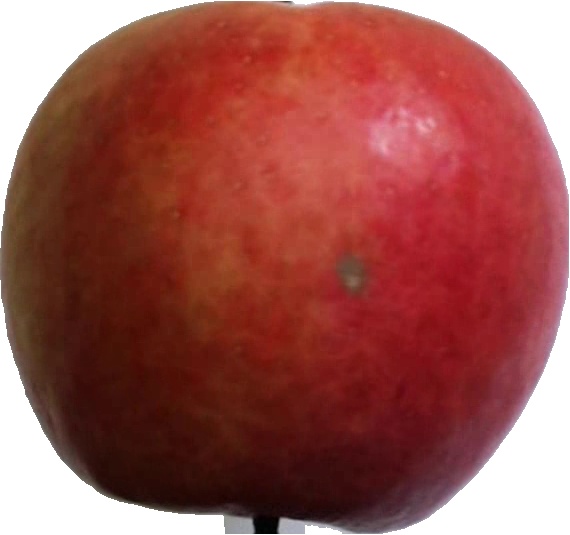
Label: apple_crimson_snow_1